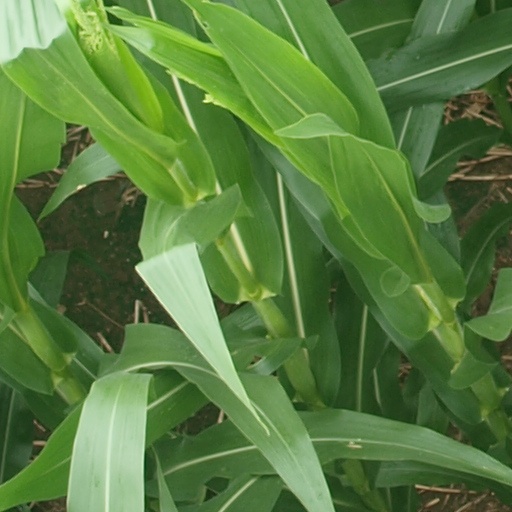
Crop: maize; corn